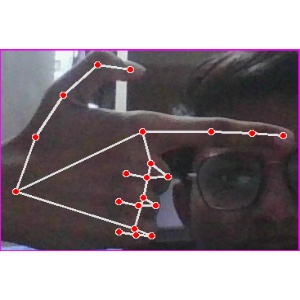
अक्षर: ब